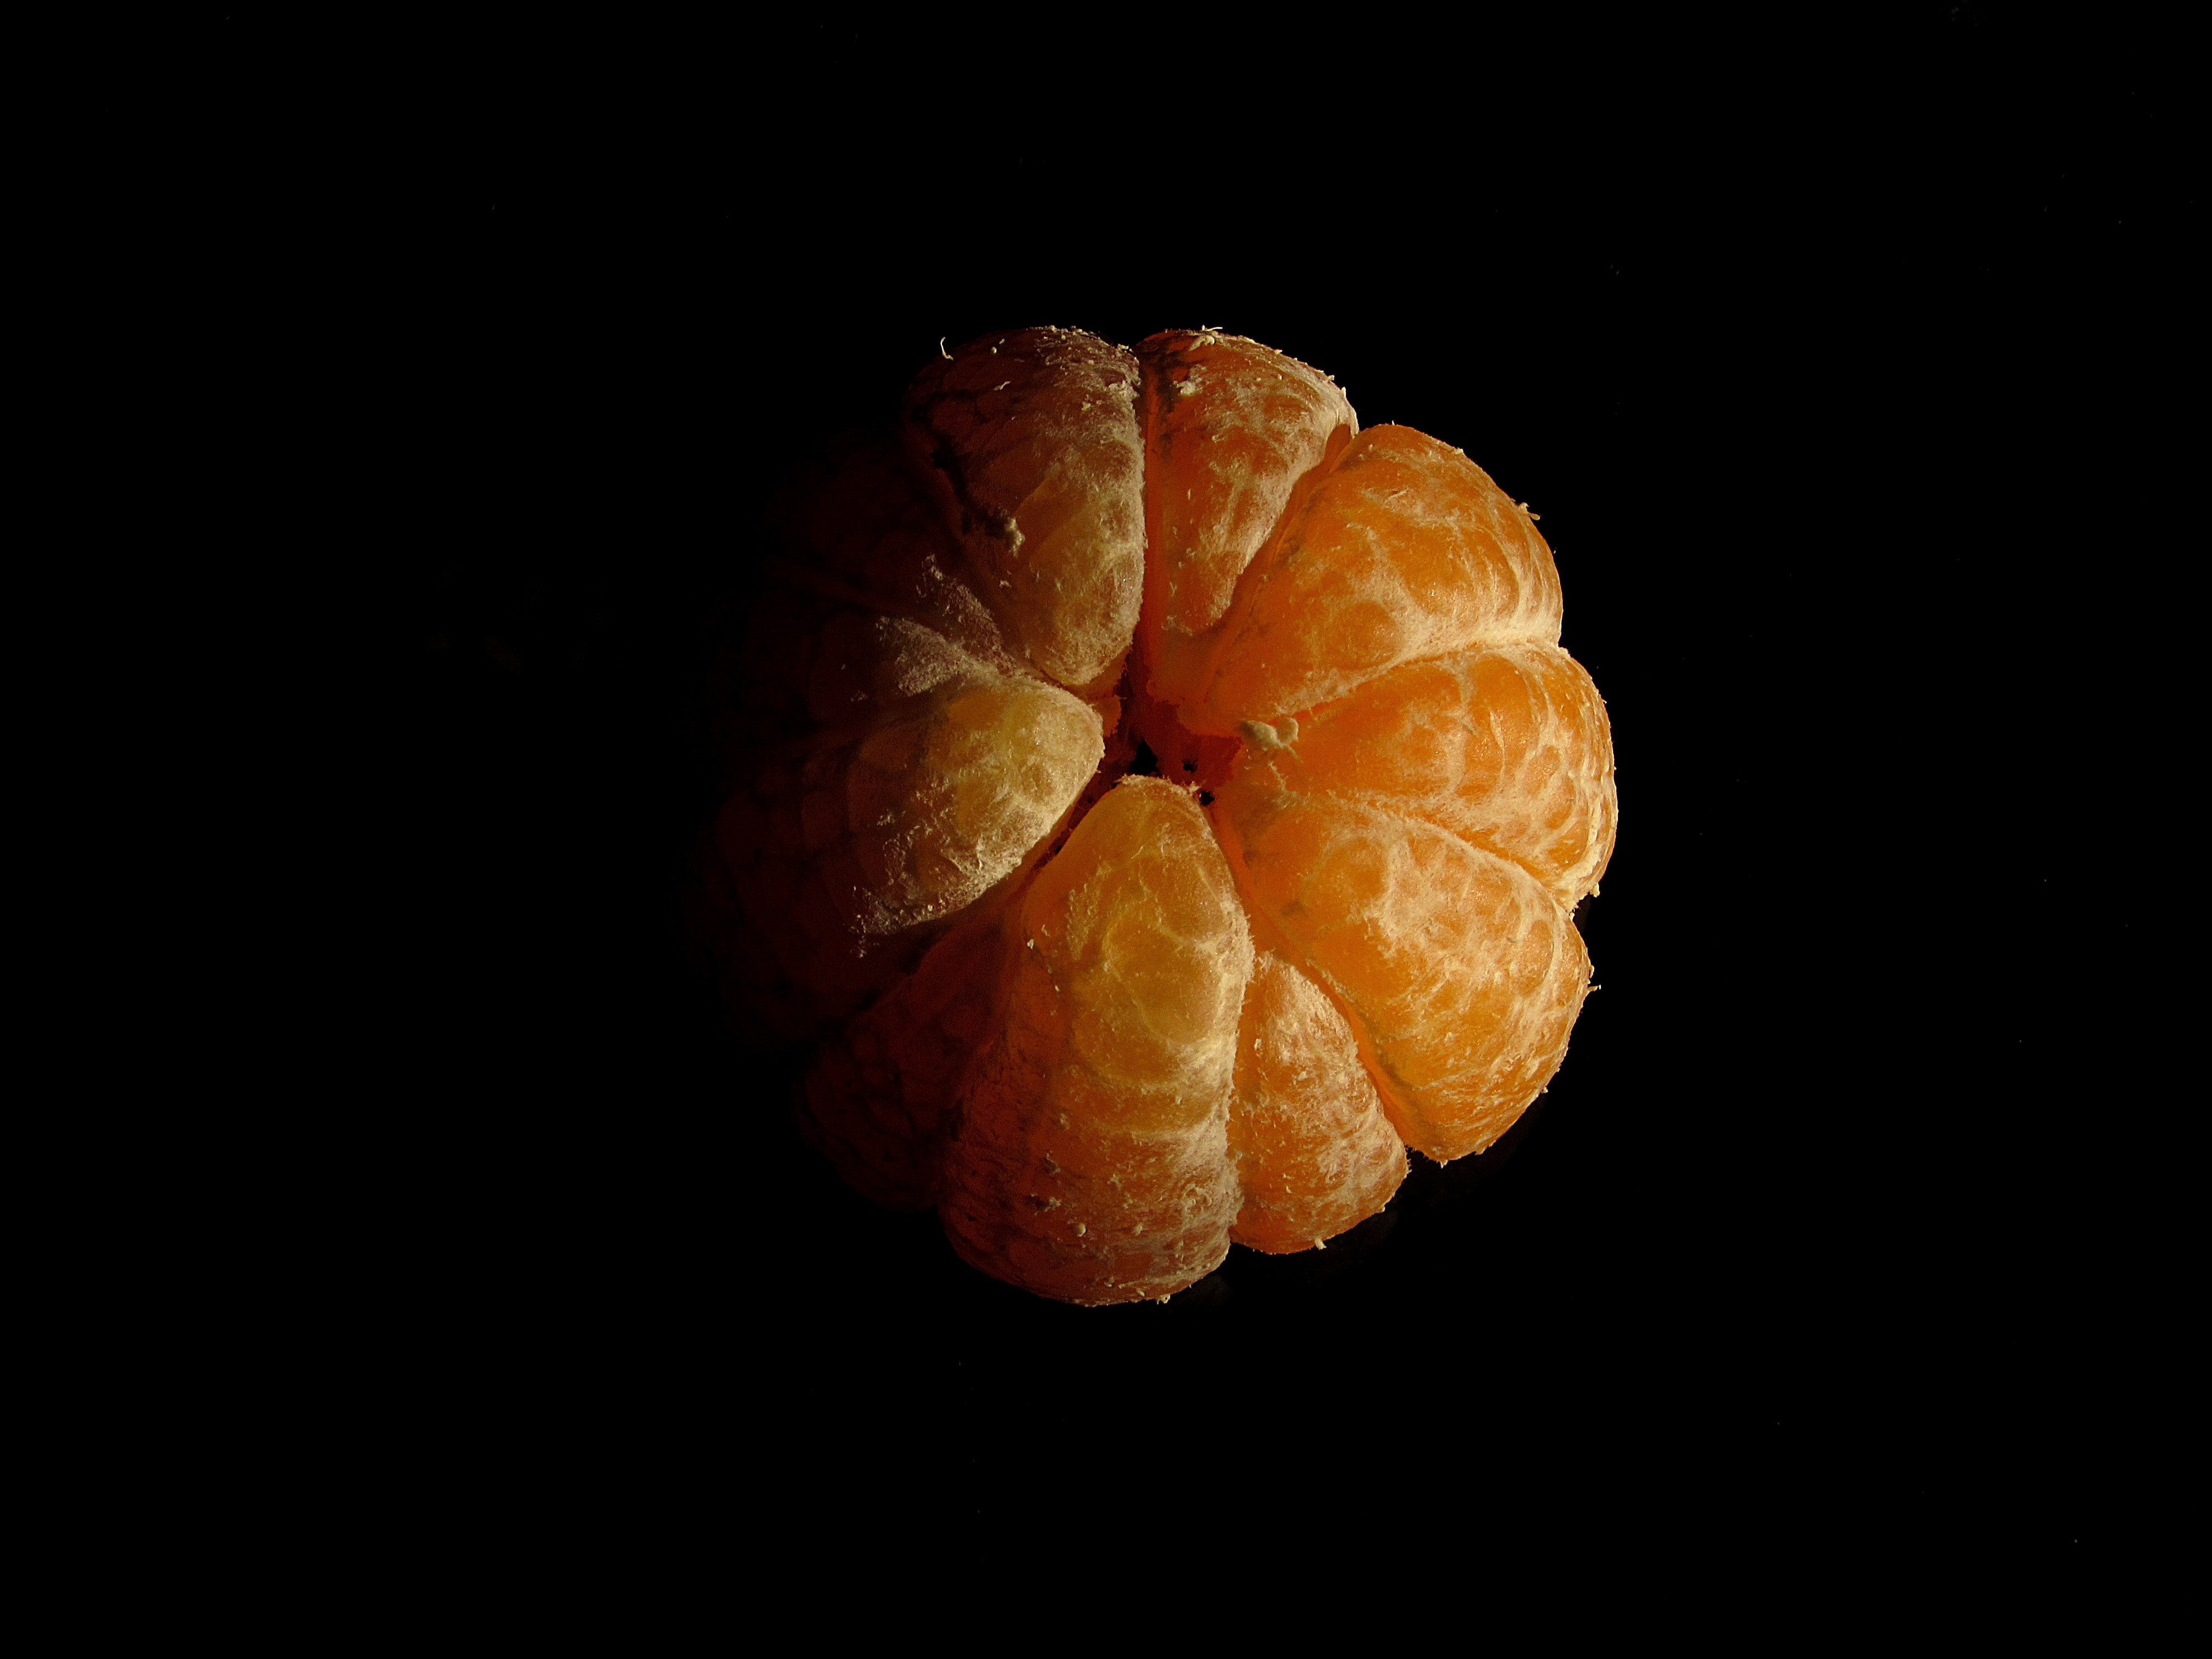
plant, fruit, leaf, flower, ripe, orange, pattern, food, produce, natural, fresh, juicy, health, freshness, close up, vitamin, eating, nutrition, tasty, vegetarian, macro photography, flowering plant, computer wallpaper, land plant